Devin White

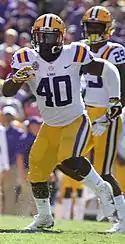
White at LSU

In his sophomore season at LSU, White led the Southeastern Conference in tackles with 133, the fourth-most tackles in a single season in school history. He became the first player in SEC history to be named Defensive Player of the Week four times in the same season. Following his junior year, White decided to forgo his senior year and enter the 2019 NFL draft.